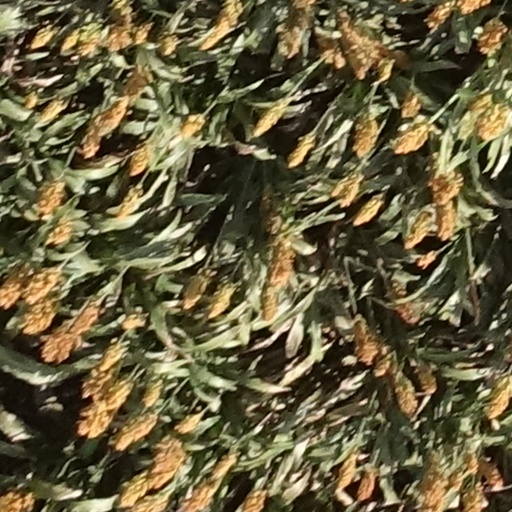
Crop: sorghum